Sloth

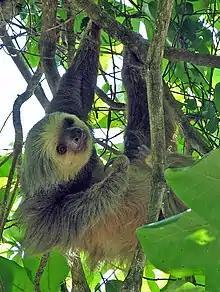
Hoffman's two-toed sloth ("Choloepus hoffmanni") feeding in Manuel Antonio National Park in Costa Rica

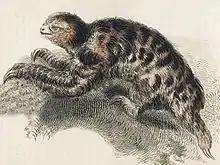
Depiction of a pygmy three-toed sloth ("Bradypus pygmaeus") (Thomas Landseer, 1825)

Sloths can be long and, depending on the species, weigh from . Two-toed sloths are slightly larger than three-toed sloths. Sloths have long limbs and rounded heads with tiny ears. Three-toed sloths also have stubby tails about long.